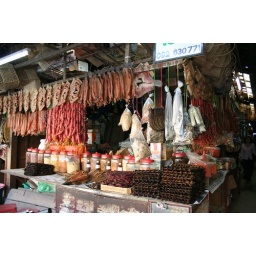
Pretty things in the market - look closely... they are actually ducks and chicken split in half.